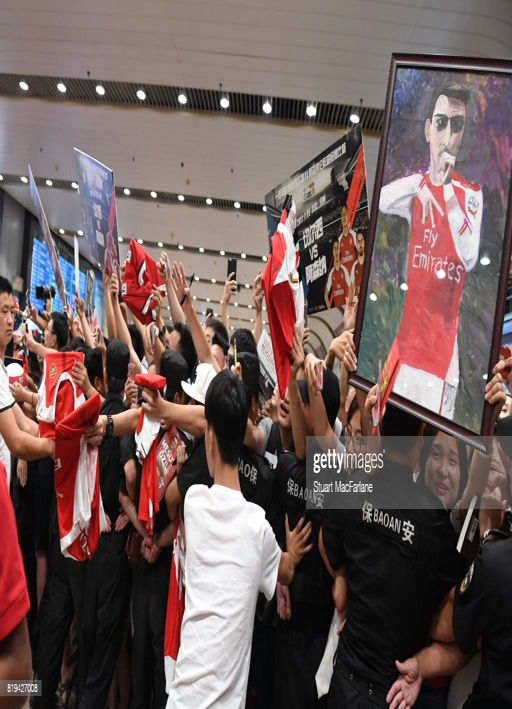
fans greet the team as they arrive .